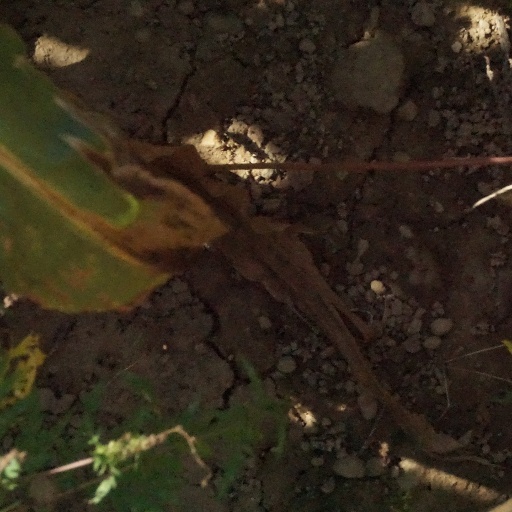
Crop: maize; corn